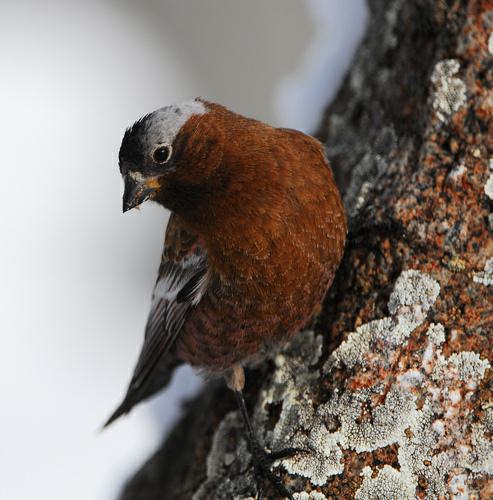
A photo of a gray crowned rosy finch